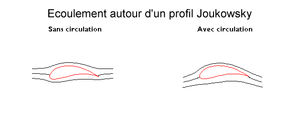
Ecoulement autour d'un profil Joukowsky, avec et sans circulation
La portance aérodynamique est la composante de la force subie par un corps en mouvement dans un fluide qui s'exerce perpendiculairement à la direction du mouvement. Cela concerne les aérodynes.
Le théorème de Kutta-Jukowski, théorème fondamental d'aérodynamique, est le fruit de la recherche au début du XXᵉ siècle de deux aérodynamiciens, Martin Wilhelm Kutta, allemand, et Nikolaï Joukovski, russe. En introduisant la notion de circulation, il permet d'échapper au paradoxe de D'Alembert selon lequel est nulle la force s'exerçant sur un corps quelconque en mouvement à vitesse constante sur une trajectoire rectiligne dans l'écoulement incompressible d'un fluide parfait.